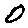
Label: 0